Confederation Park

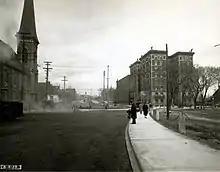
Intersection of Elgin Street and Laurier Avenue, photographed in May,1939. The Roxborough Apartments which were demolished to make way for Confederation Park are visible on the right of the photograph.

The area was part of Ottawa's downtown for many years, the site of businesses related to the nearby Rideau Canal, such as Dey's Boat Works. The location was the site of The Arena from 1908 to 1927, where the original Ottawa Senators ice hockey team played. The land bordering the canal was cleared in 1927, including the demolition of the arena. The land was used to build "The Driveway" roadway along the canal, as a scenic improvement of the capital.